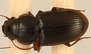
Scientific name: Cratacanthus dubius
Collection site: North Sterling NEON (STER), plot STER_032